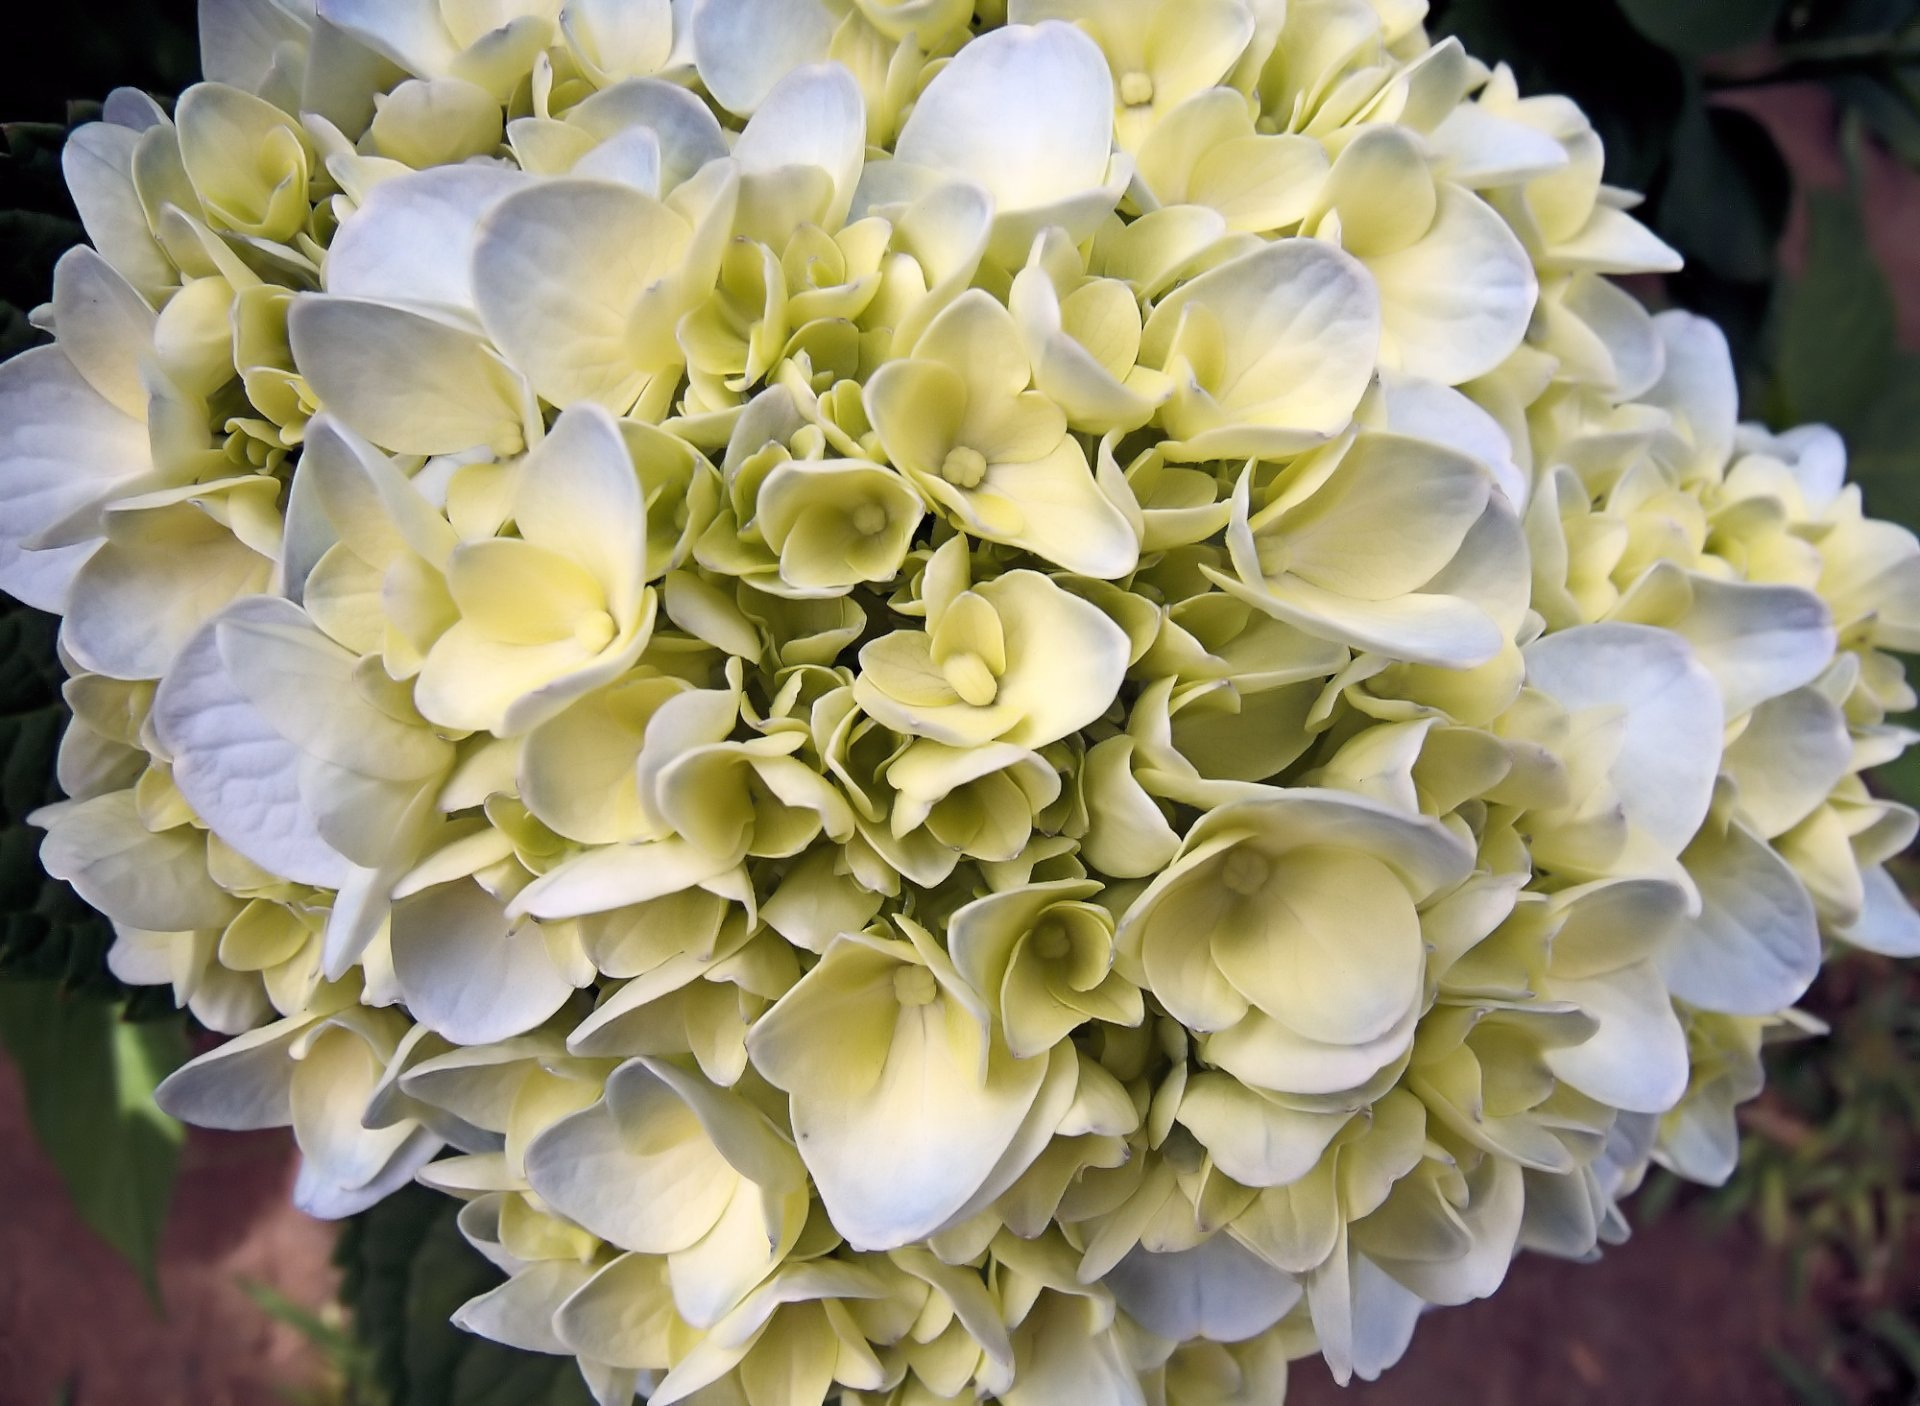
nature, plant, flower, petal, macro, garden, flora, hydrangea, detail, floristry, flowering plant, flower bouquet, hydrangeaceae, cut flowers, floral design, cornales, land plant, flower arranging